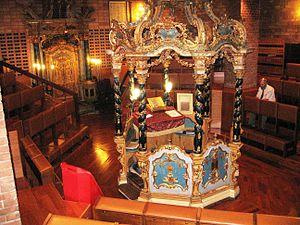
La synagogue de Turin, située place Primo Levi, anciennement via Pie V, dans le quartier San Salvario, à proximité de la gare de Turin-Porta-Nuova, a été inaugurée en 1884, gravement endommagée lors des bombardements de 1942, et reconstruite en 1949. C'est le principal lieu de culte de la communauté juive de Turin.